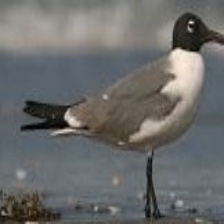
Species: LAUGHING GULL
Scientific name: LEUCOPHAEUS ATRICILLA